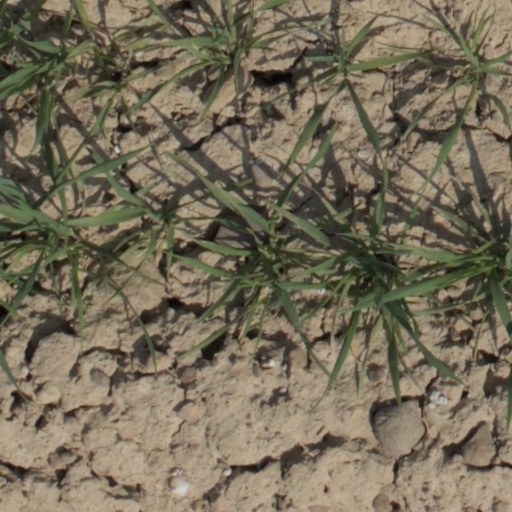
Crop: wheat